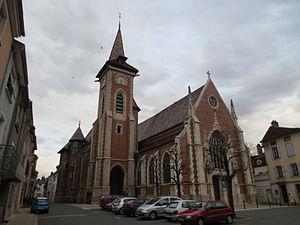
Église Saint-Pierre de Louhans
La tuile vernissée de Bourgogne est un des éléments historiques de l'artisanat d'art et de l'architecture vernaculaire de la Bourgogne. Les toitures couvertes de tuiles plates vernissées polychromes aux dessins losangés sont un des symboles de la Bourgogne.